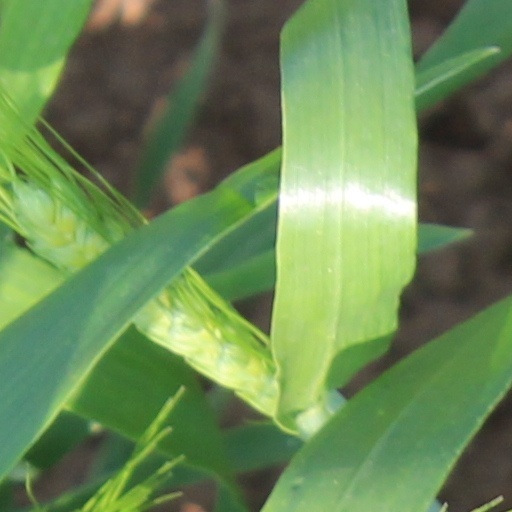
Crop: wheat